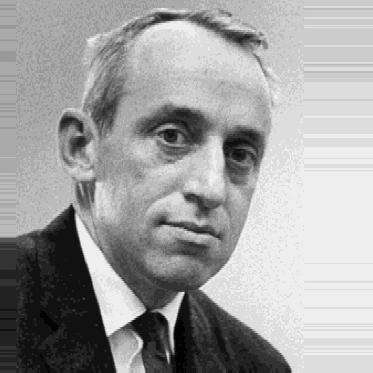
Age: 43